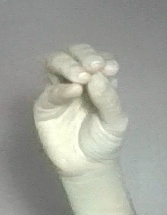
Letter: ha